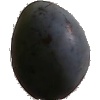
Label: Plum 3